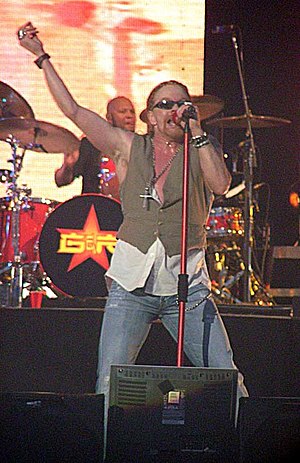
Axl Rose
Axl Rose på Roskilde Festival 2006.
Axl Rose på Roskilde Festival 2006.
W. Axl Rose er bedst kendt som stifter af og forsanger i det amerikanske Hard Rock band Guns N' Roses.